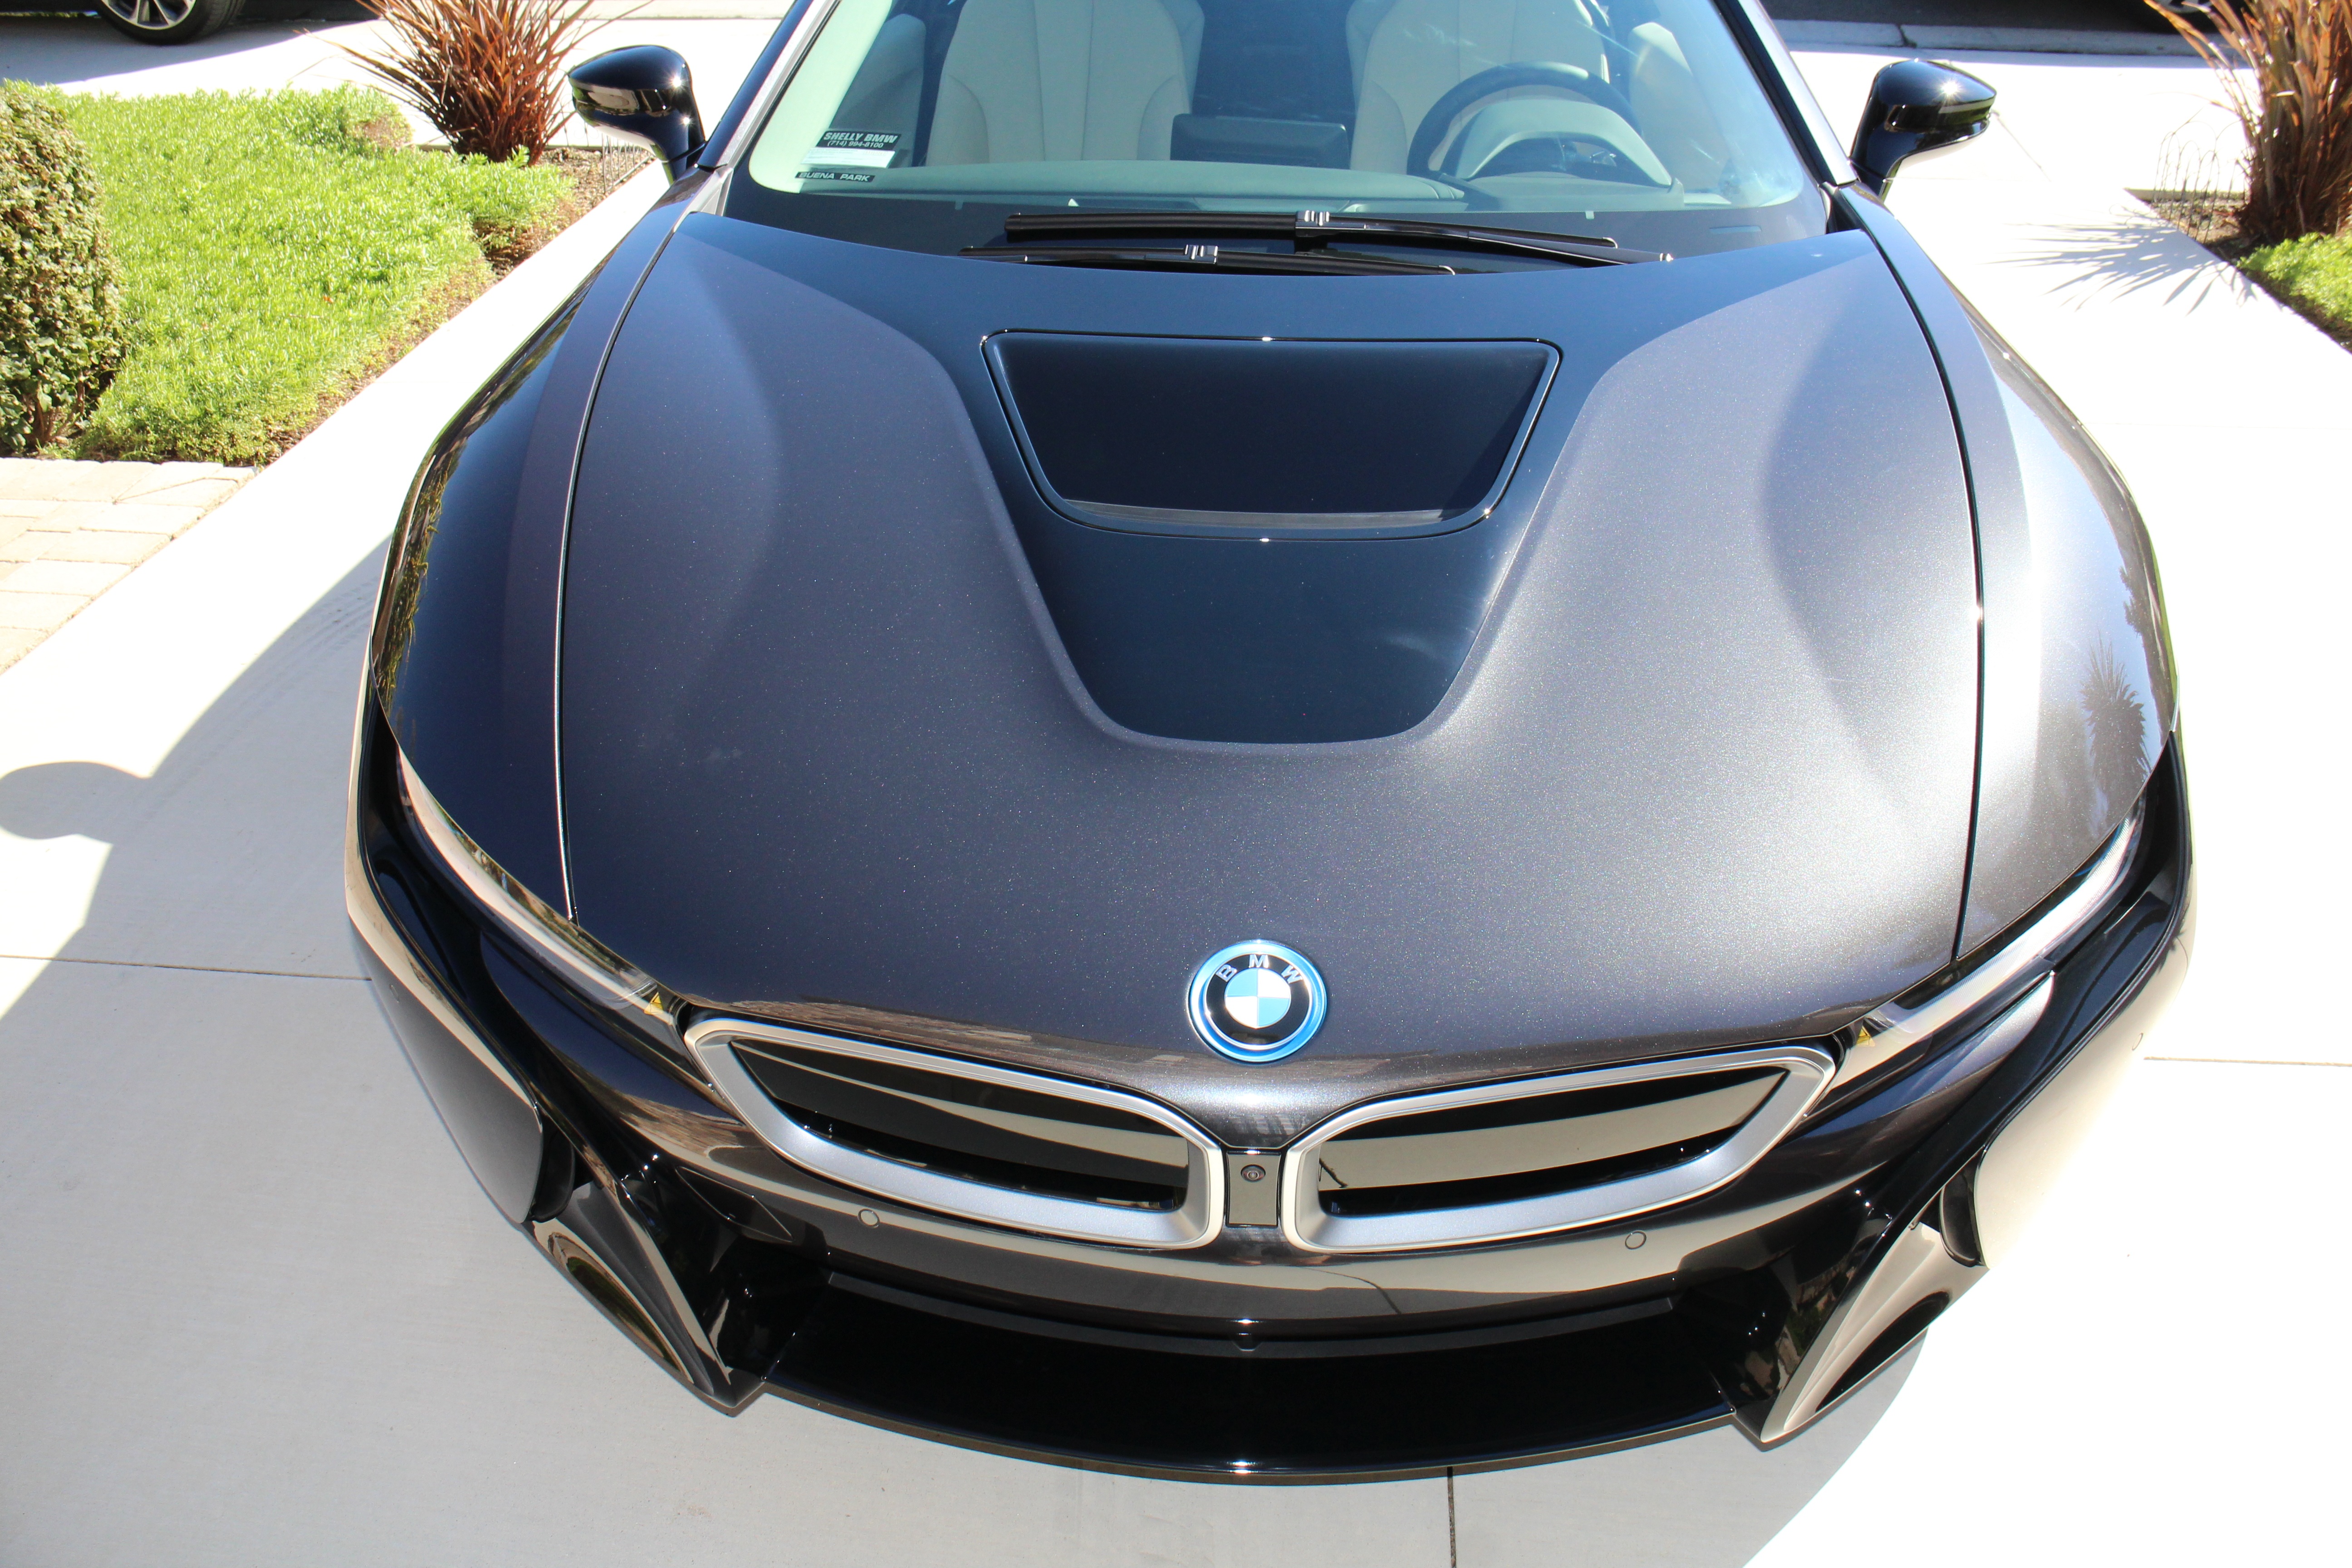
light, car, wheel, automobile, vehicle, laser, sports car, hood, bumper, supercar, hybrid, sedan, bmw, electric, i8, ev, concept car, land vehicle, automobile make, automotive exterior, automotive design, luxury vehicle, personal luxury car, bmwi8